Curse of the Forty-Niner

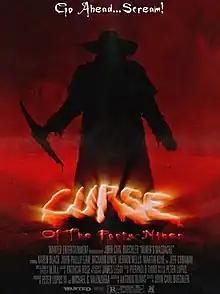

Curse of the Forty-Niner (also known as Miner's Massacre) is a 2002 American slasher film directed by John Carl Buechler and starring Karen Black.